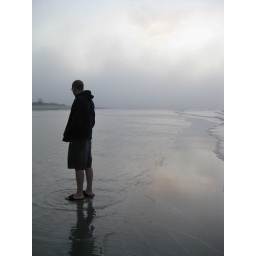
Our morning walk of the last day at the beach Summer 2009. We saw a sand shark that morning in the surf.